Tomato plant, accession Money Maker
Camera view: tilt-top (135 deg); turntable rotation: 270 degrees
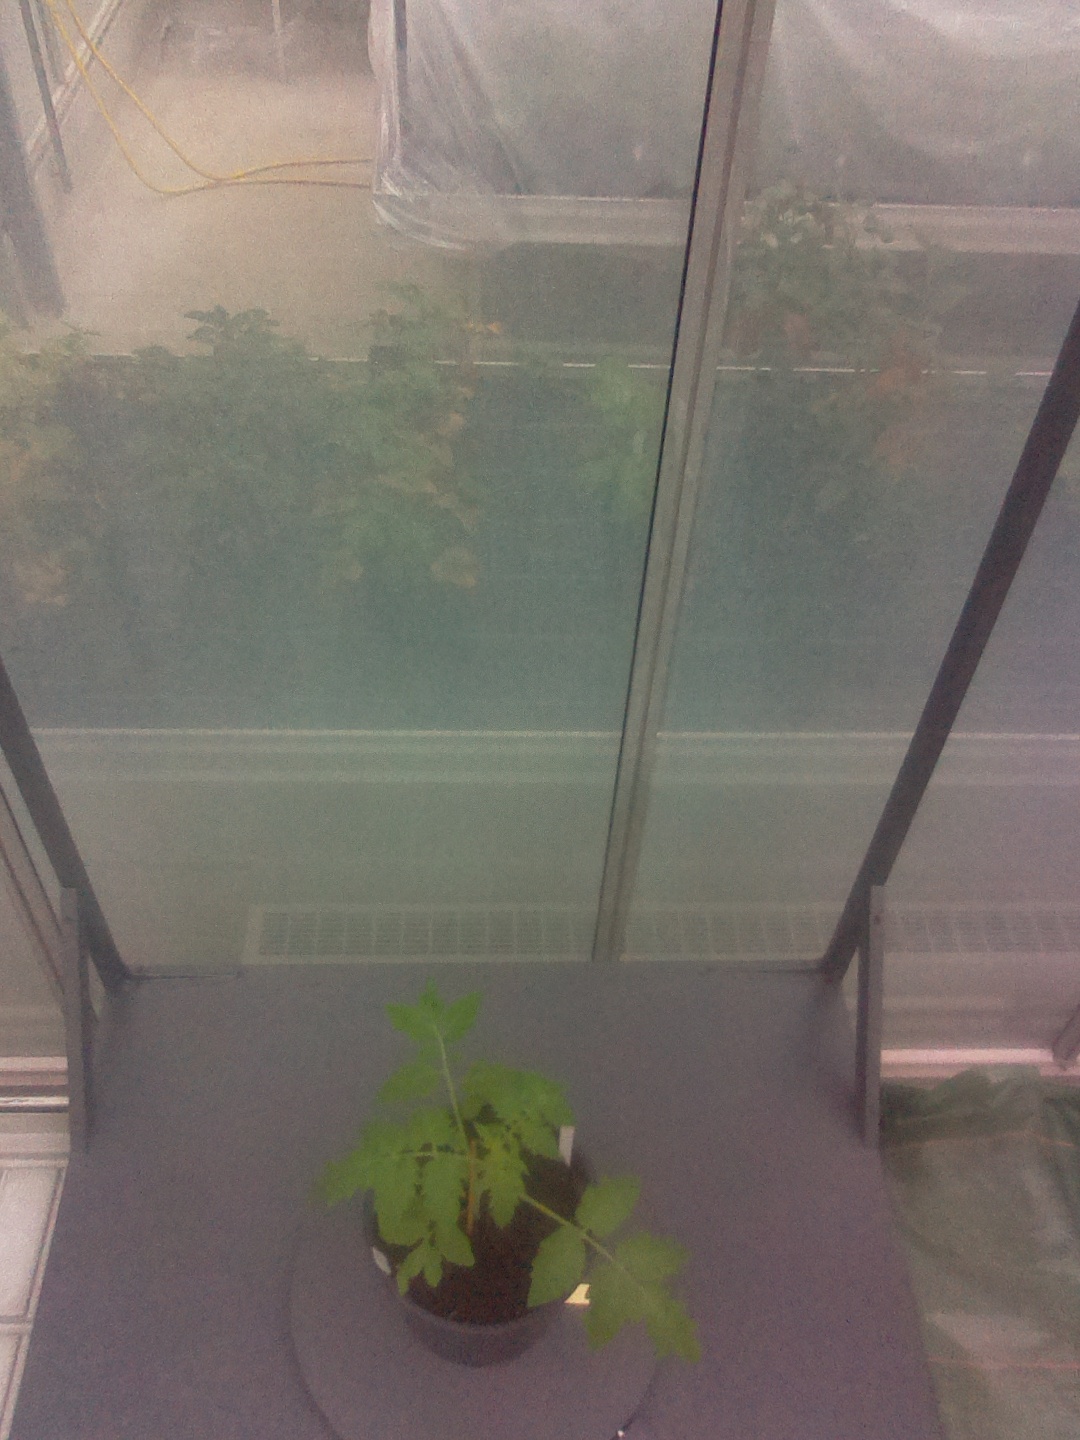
BBCH growth stage 13: 6 of true leaves visible